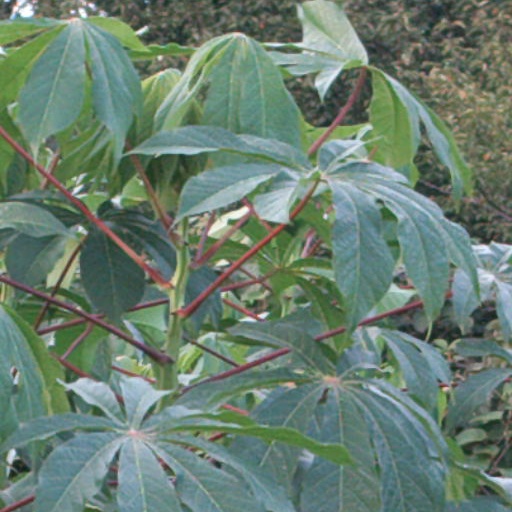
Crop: cassava